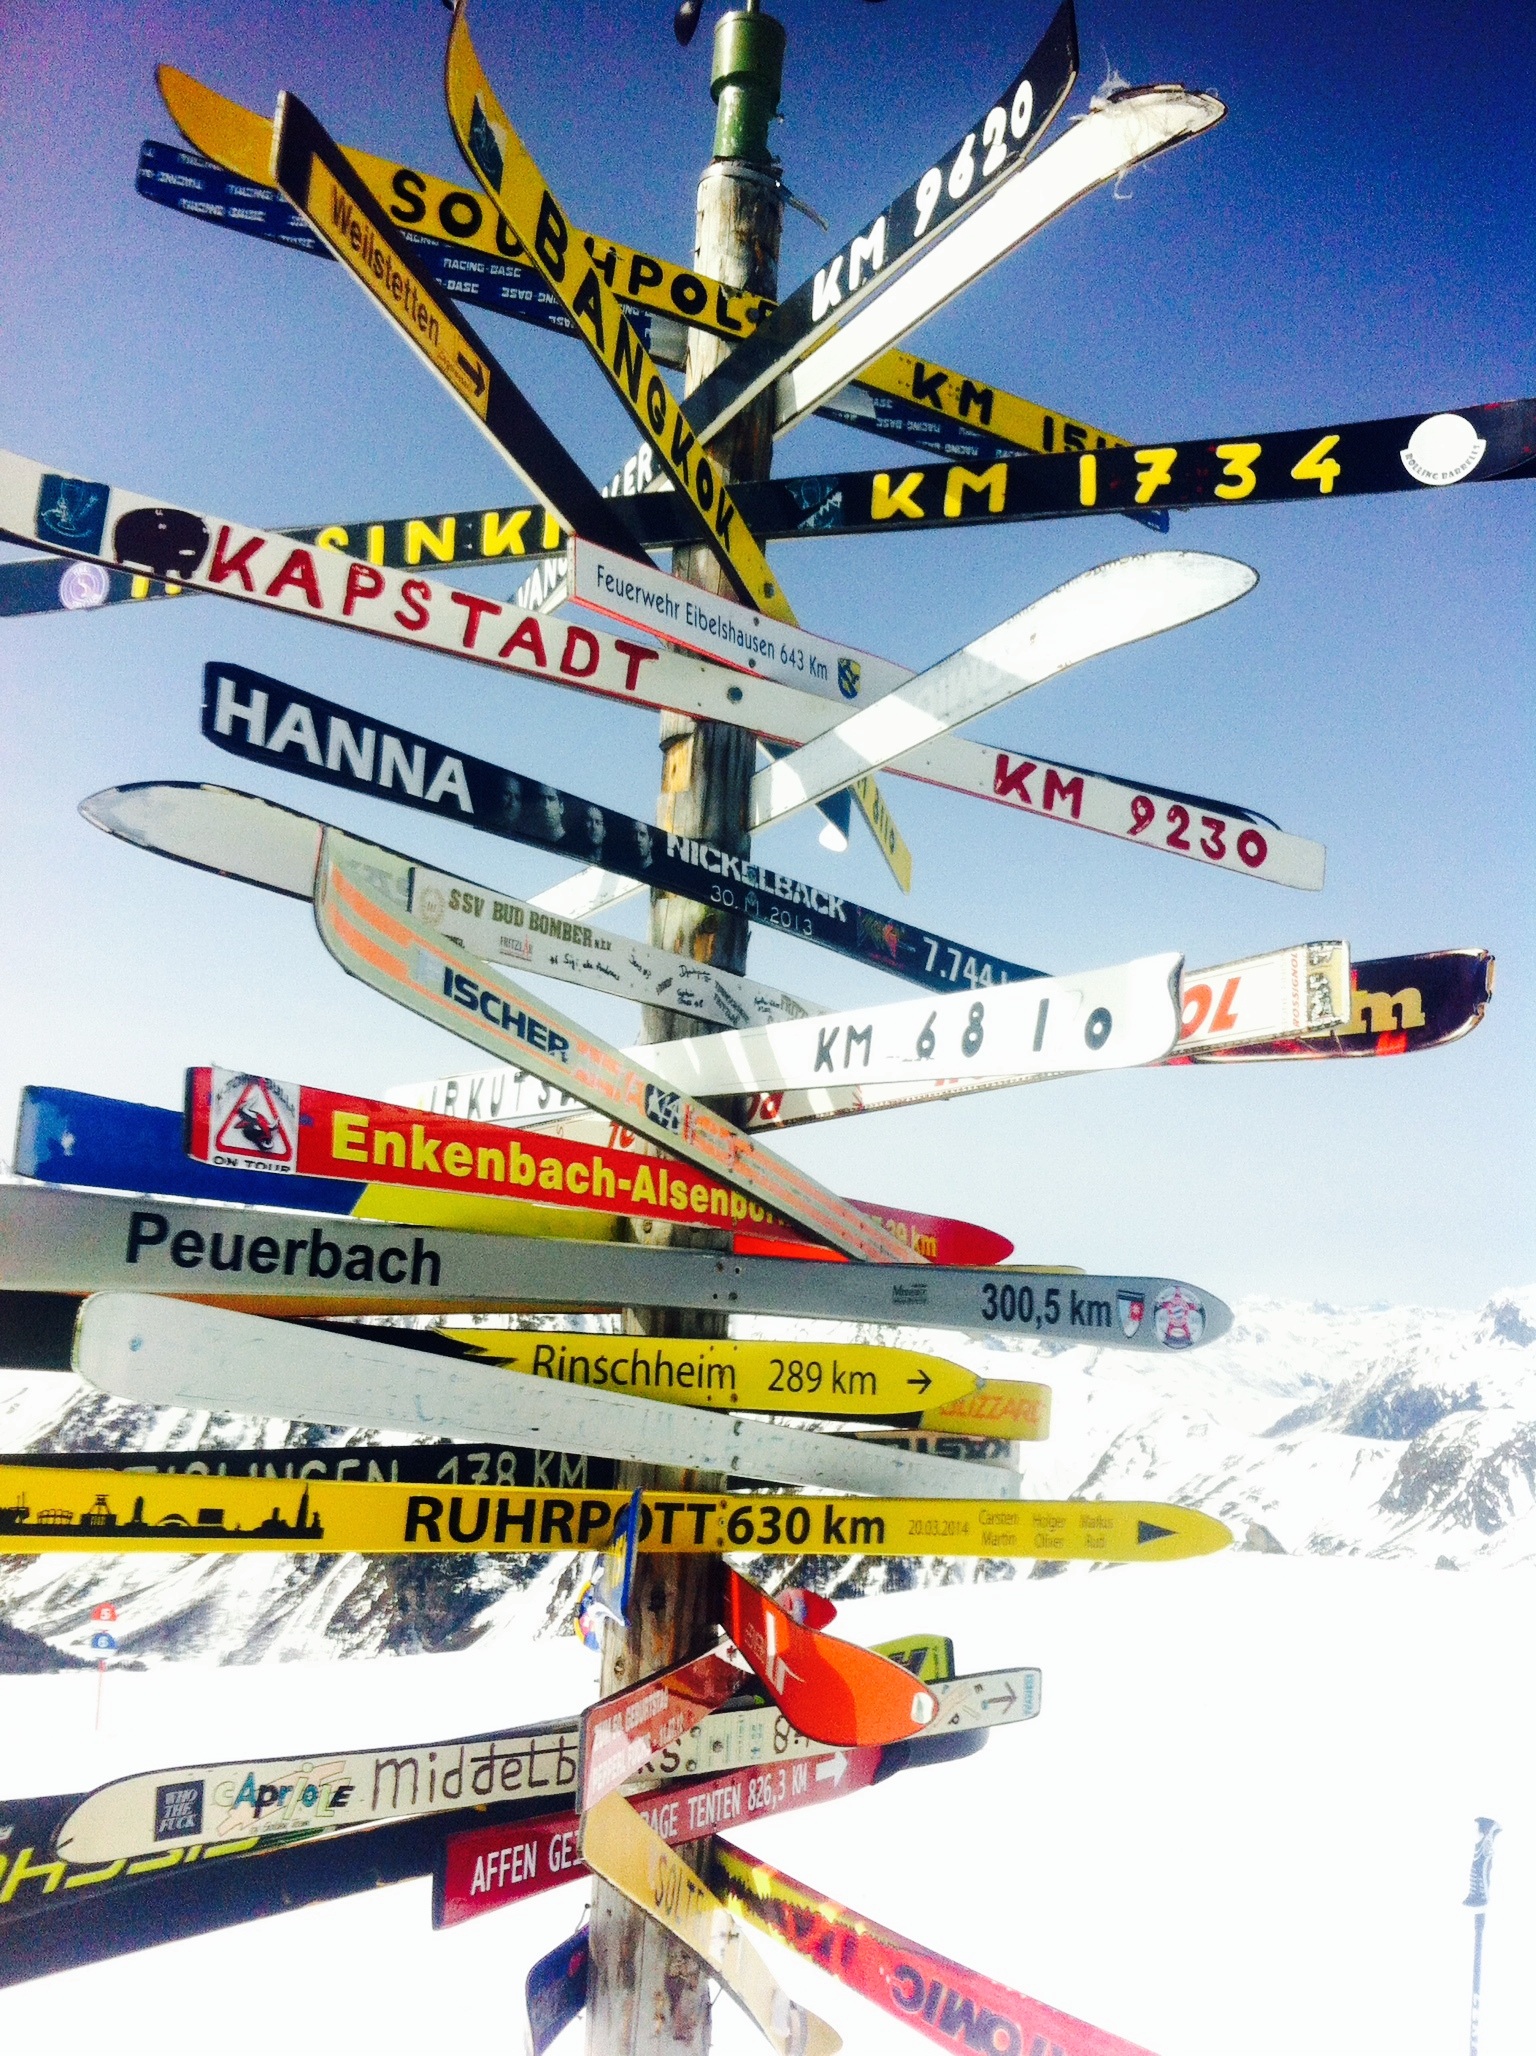
airplane, aircraft, recreation, jumping, direction, vehicle, airline, aviation, skiing, winter sport, arrow, mountains, ski, signs, directory, target, ski equipment